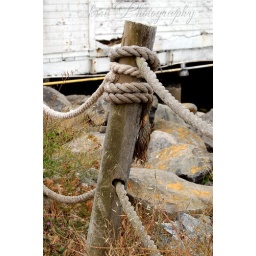
Rope fence on coast in Northern California